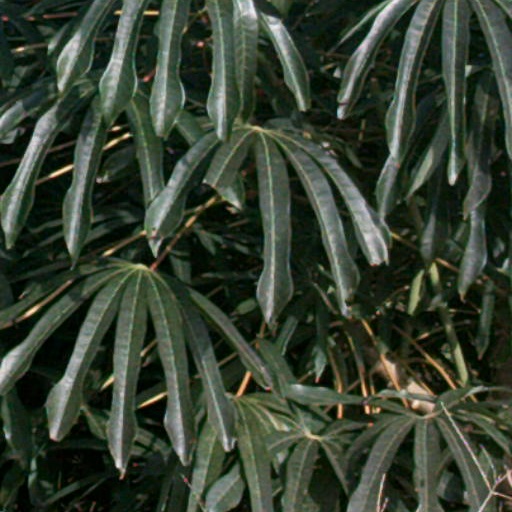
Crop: cassava